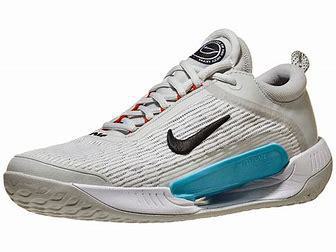
Brand: Nike
Model: Court Zoom NXT